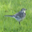
Label: bird